Ronald Gamarra Herrera

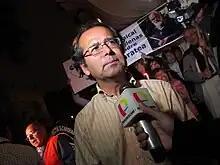

Ronald Álex Gamarra Herrera is a Peruvian politician and lawyer specializing in human right issues. During 2008 to 2010, Gamarra was Executive Secretary of the Coordinadora Nacional de Derechos Humanos (National Coordinator for Human Rights of Peru) and one of the lawyers representing the civil parties -the families of the Barrios Altos and La Cantuta victims- in the proceedings against former president Alberto Fujimori. Between 2001 and 2004, he served as Ad Hoc Deputy Attorney General for corruption cases and human rights violations attributed to Fujimori and his principal adviser, Vladimiro Montesinos. Gamarra also participated in the process of extraditing the former president back to Peru from Chile. From 1988 to 2000, he directed the Justice Program at the Instituto de Defensa Legal (Legal Defense Institute). Gamarra Herrera writes a weekly column in the Lima daily La República and teaches at Universidad Mayor de San Marcos.